Vietnam Museum of Ethnology

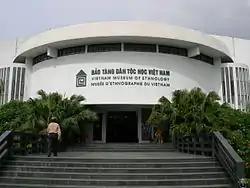
Entrance to the museum's "Bronze Drum" building

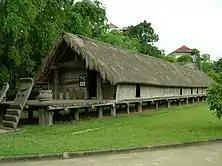
An outdoor exhibit at the museum, consisting of an Ede dwelling from the Central Highland region

The Vietnam Museum of Ethnology is a museum in Hanoi, Vietnam, which focuses on the 54 officially recognised ethnic groups in Vietnam. It is located on a property in the Cầu Giấy District, about 8 km from the city center. The museum is a member of the Vietnam Academy of Social Sciences, an academic institution of the Vietnamese government.